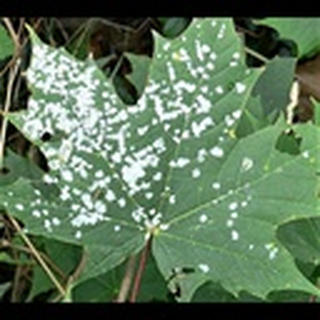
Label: cotton_powdery_mildew